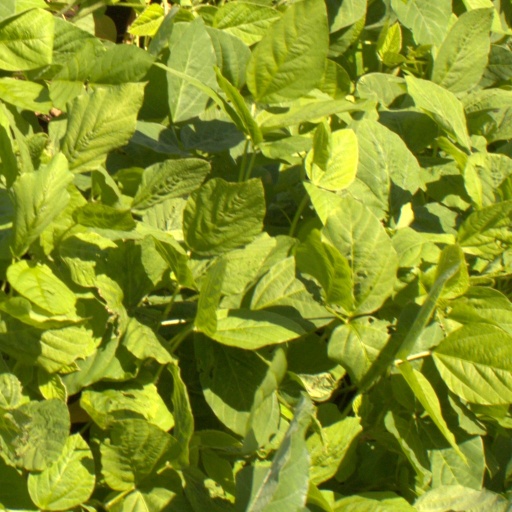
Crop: soybean